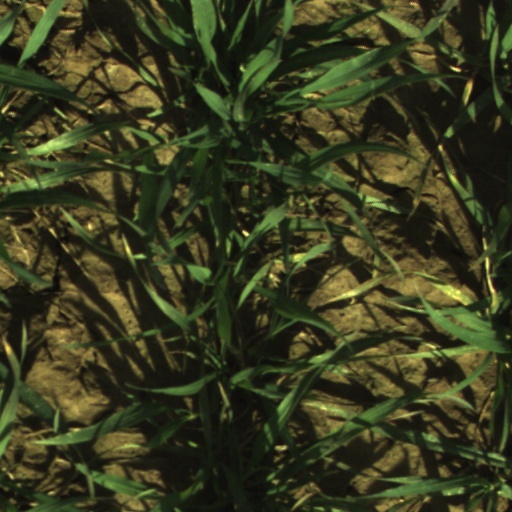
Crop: wheat